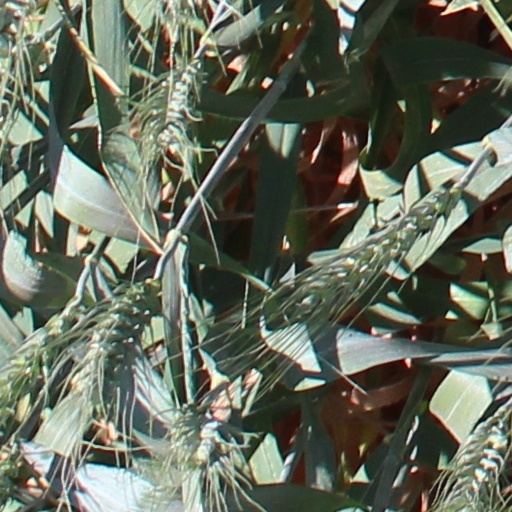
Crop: wheat